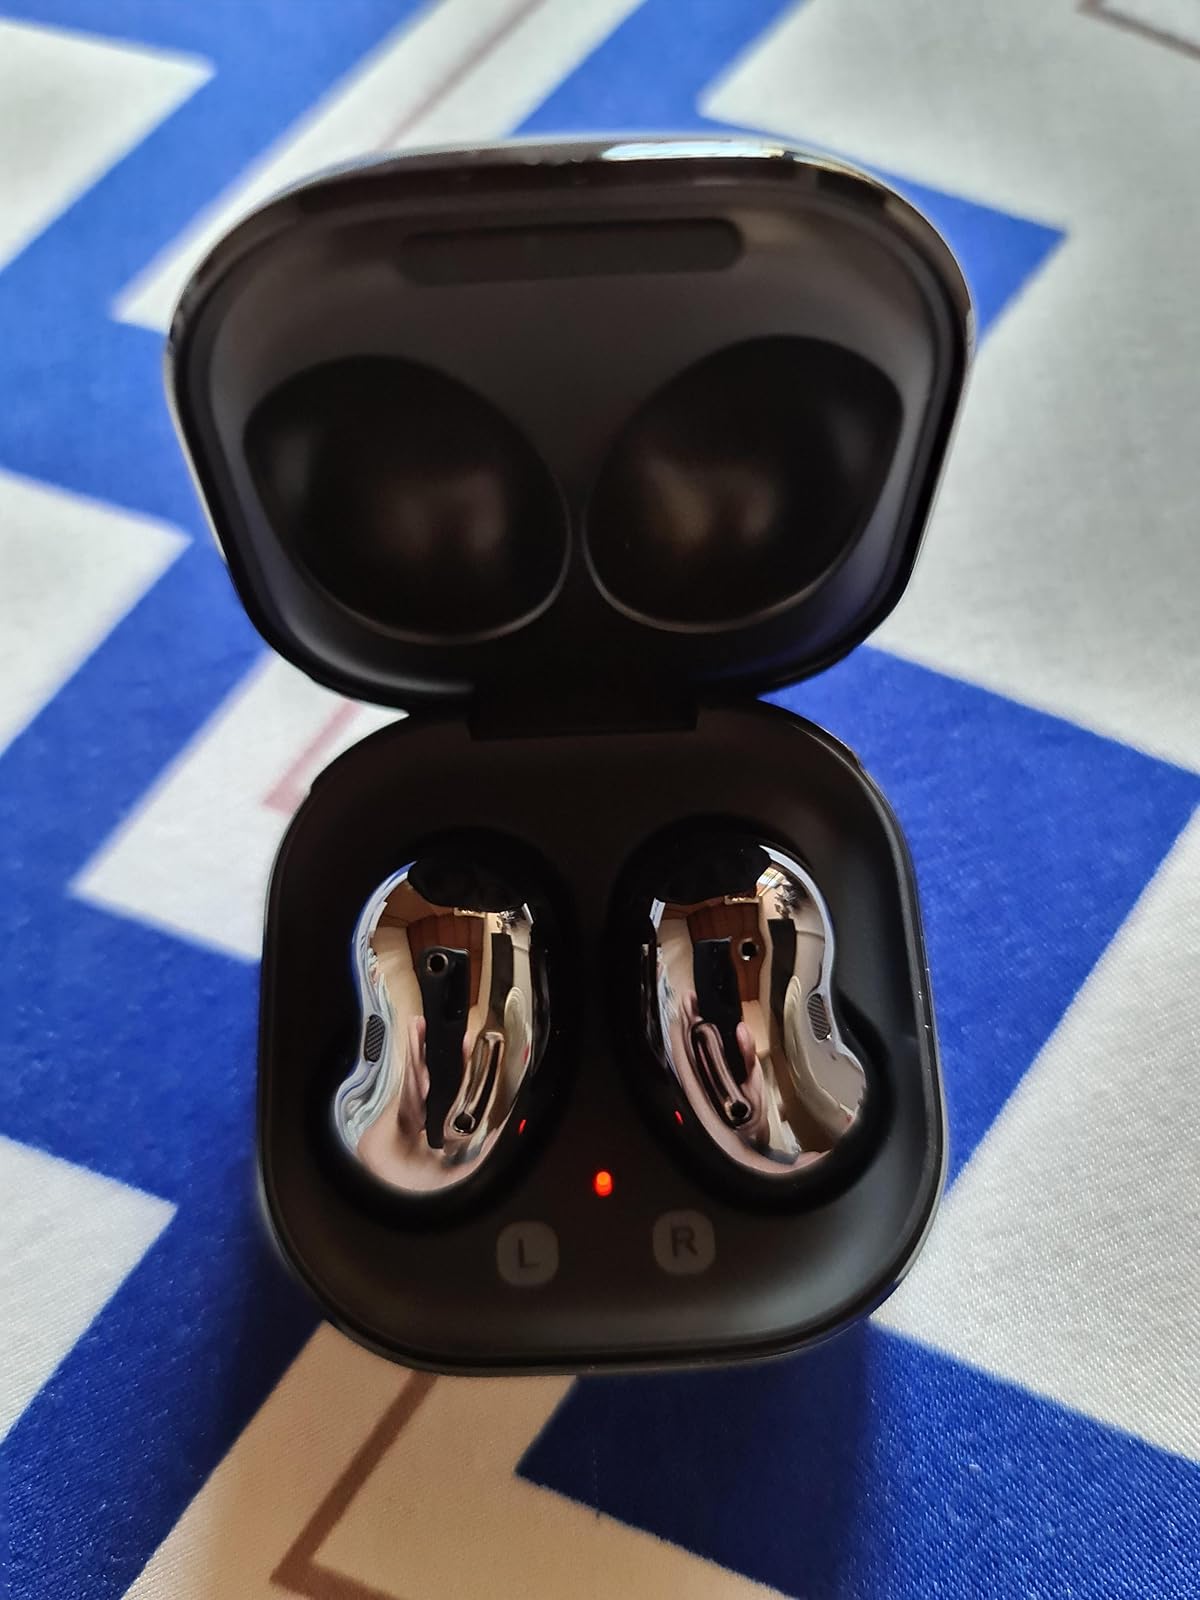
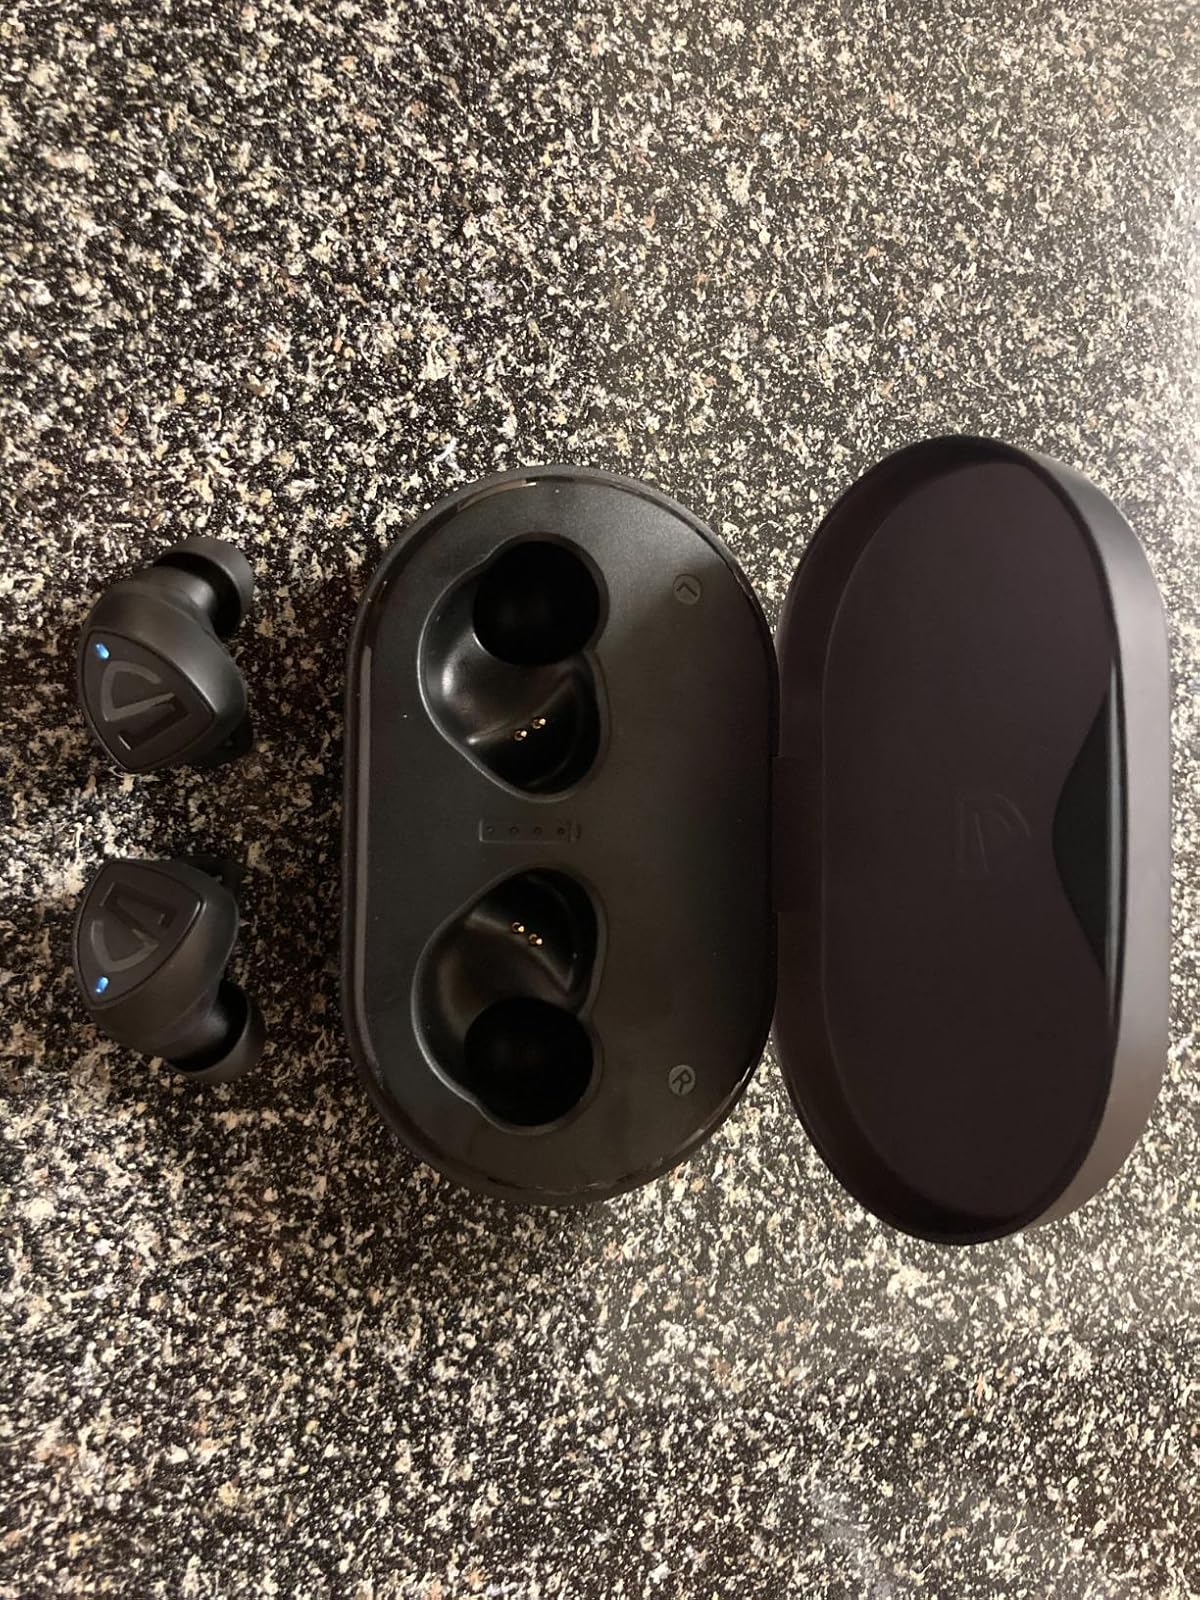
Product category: earbuds
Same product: no